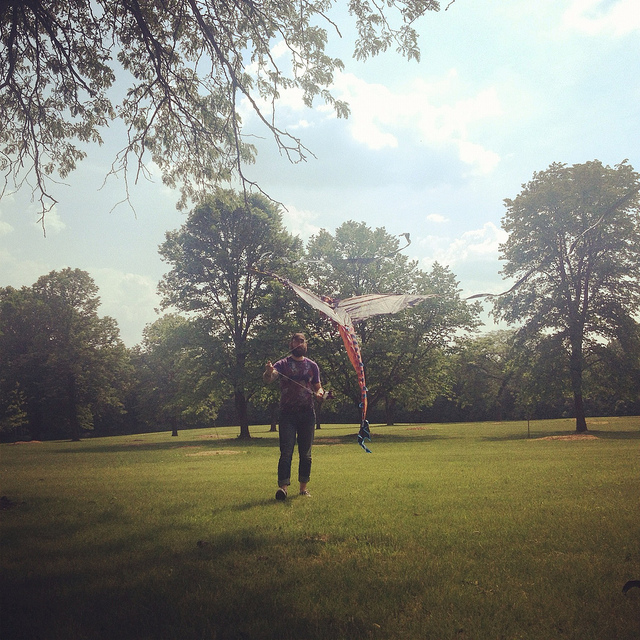
user: Given an image and a question. Answer the question in a short answer. Question: What sport is this? Short Answer:
assistant: kite